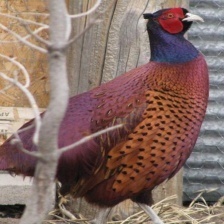
Species: RING-NECKED PHEASANT
Scientific name: PHASIANUS COLCHICUS